Saint-André-de-Lidon

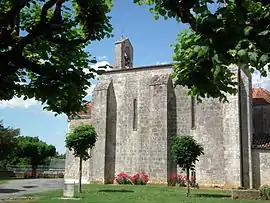
The church in Saint-André-de-Lidon

Saint-André-de-Lidon is a commune in the Charente-Maritime department in southwestern France.